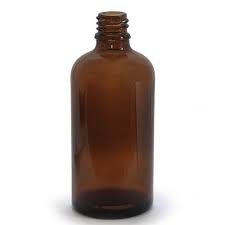
Label: glass